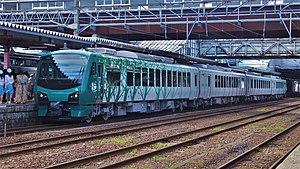
La ligne Gonō est une ligne ferroviaire exploitée par la East Japan Railway Company, dans les préfectures d'Akita et Aomori au Japon. Elle relie la gare de Higashi-Noshiro à Noshiro à la gare de Kawabe à Inakadate.